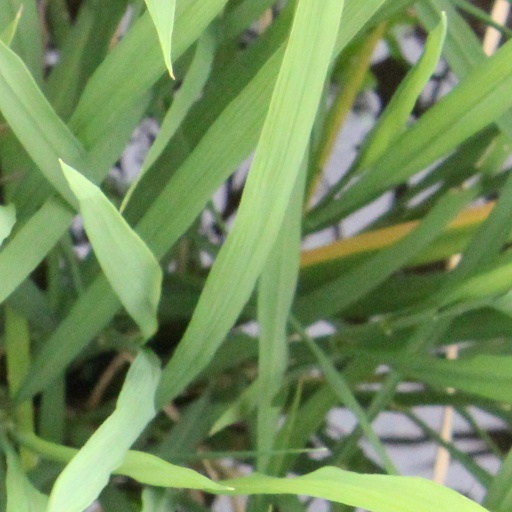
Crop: rice